Arboretum de l'Hort de Dieu

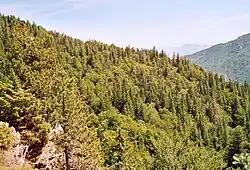
Arboretum de l'Hort de Dieu

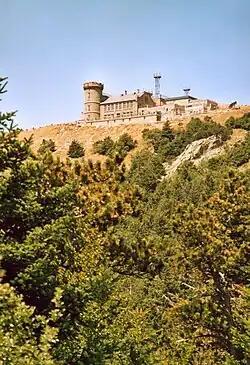
Arboretum de l'Hort de Dieu

The Arboretum de l'Hort de Dieu is an arboretum on the southern flank of Mont Aigoual, about north of Le Vigan, Gard, Languedoc-Roussillon, France, at the border of Gard and Lozère. It is open daily without charge.